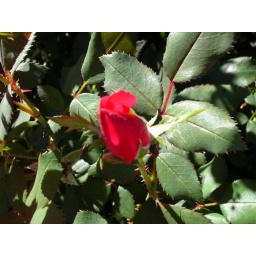
A small rose bud in the middle of the bush was just waiting to flower out to it's full potential.